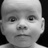
Emotion: surprise